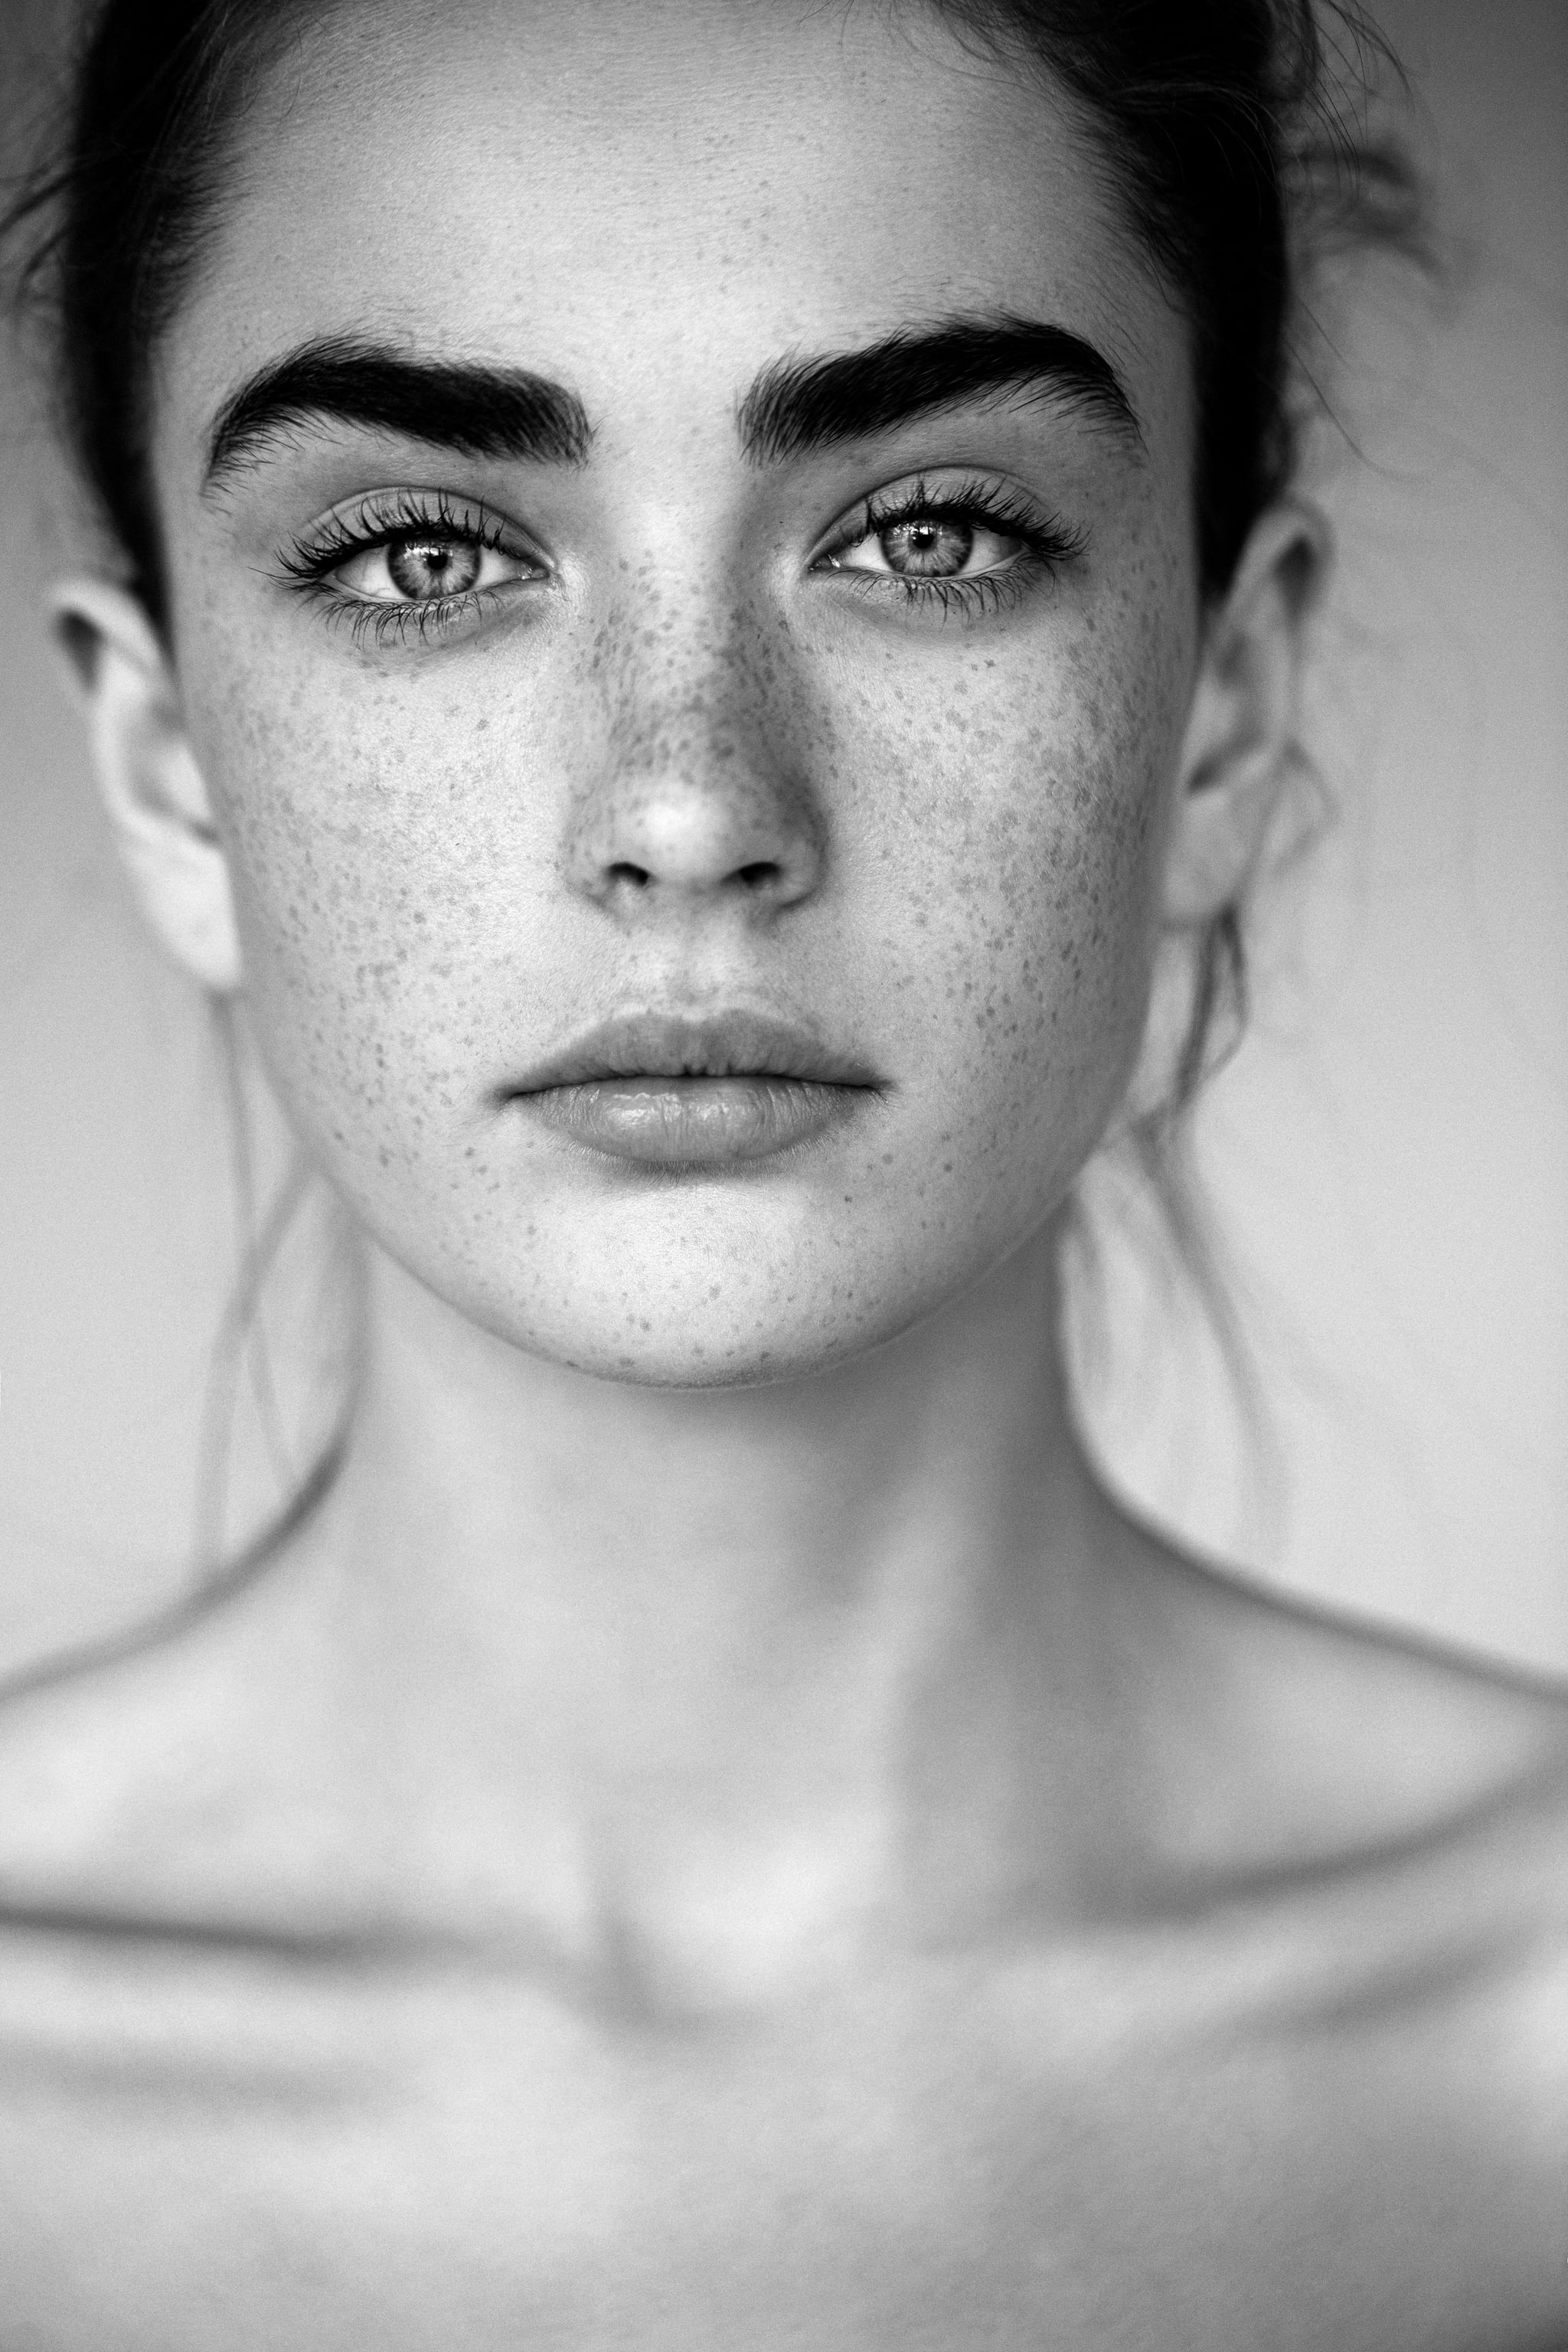
Label: Colored